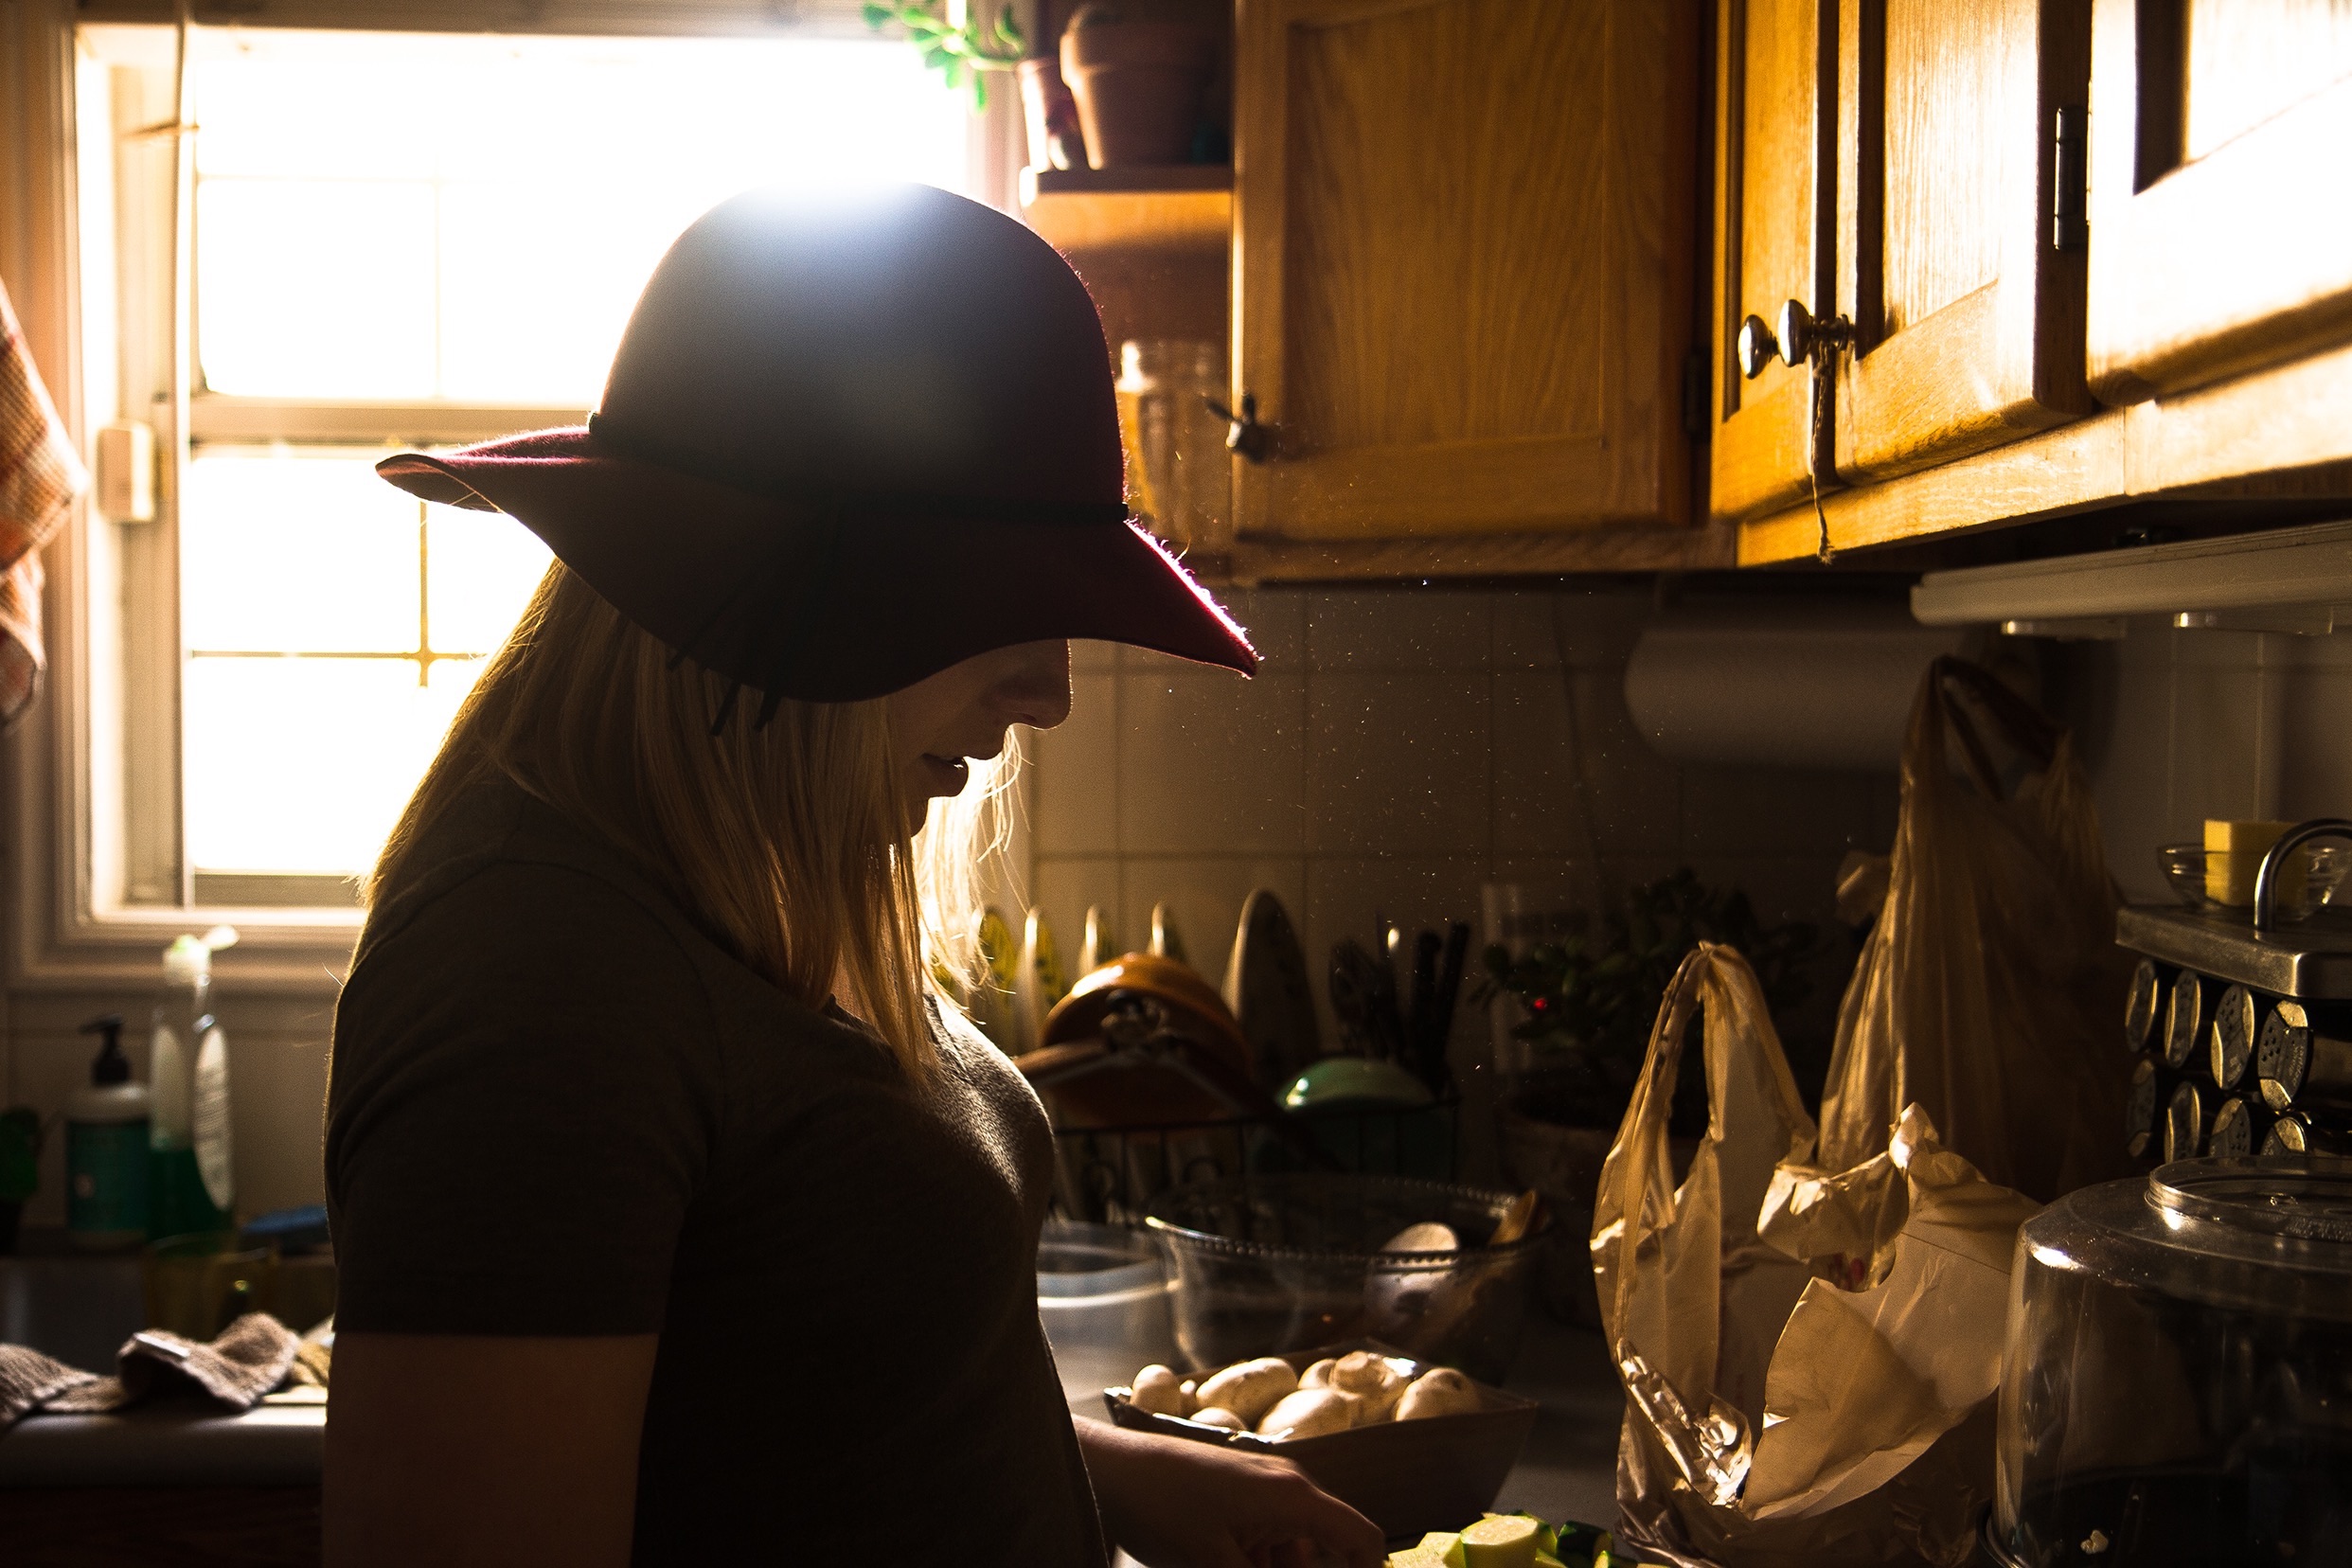
restaurant, meal, interior design, sense